Dweezil Zappa

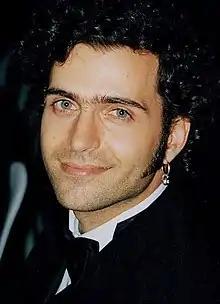
Zappa in 1996

Dweezil Zappa (born Ian Donald Calvin Euclid Zappa, September 5, 1969) is an American rock guitarist and occasional actor. He is the son of musical composer and performer Frank Zappa. Exposed to the music industry from an early age, Zappa developed a strong affinity for playing the guitar and producing music. Able to learn directly from guitarists such as Steve Vai and Eddie Van Halen, Zappa released his first single (produced by Eddie Van Halen) at the age of 12.